Don't Nod

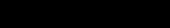
Don't Nod's logo until May 2022

On 28 January 2014, Dontnod filed for "redressement judiciaire" ("judicial reorganisation"), a form of receivership in France; the proceeding was finalised in February 2018. The proceeding filing was discovered by "Factornews" and some media outlets like Polygon reported it as Dontnod filing for bankruptcy as a result of the poor sales of "Remember Me". Dontnod responded to these reports explaining that they were in the process of "judicial reorganisation" to resize the company and denying bankruptcy.